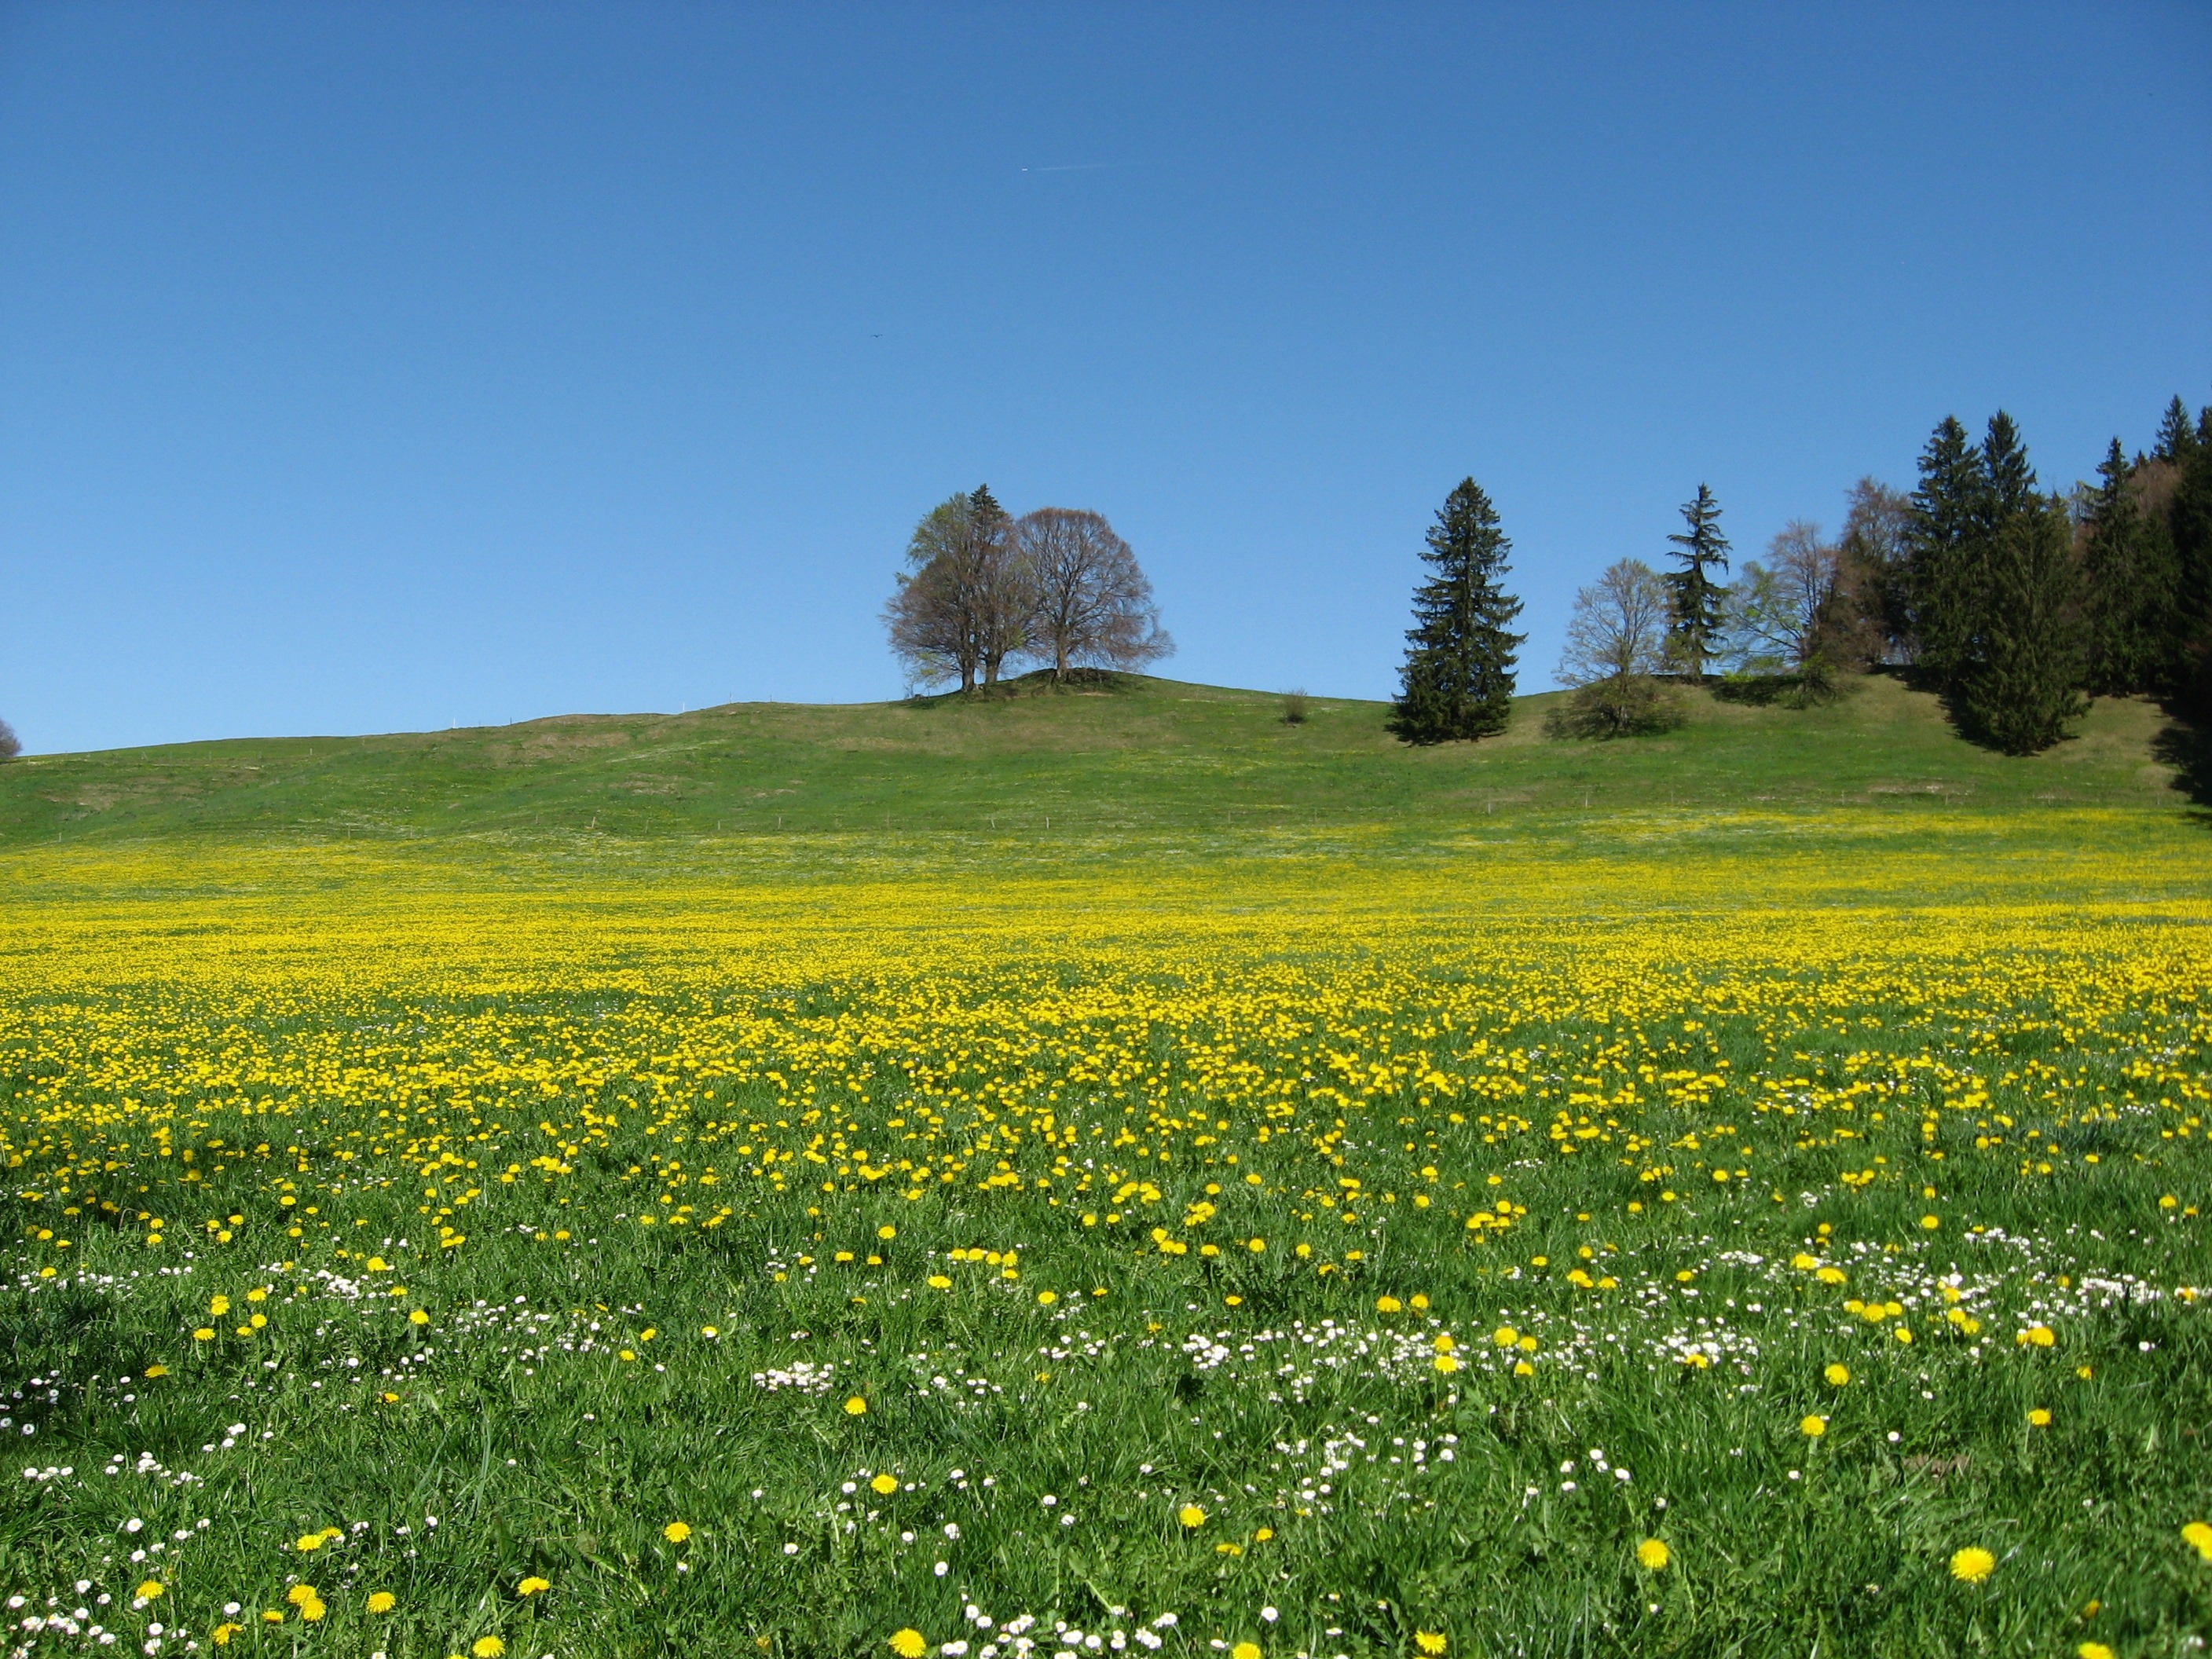
landscape, nature, grass, horizon, wilderness, mountain, plant, sky, field, lawn, meadow, dandelion, prairie, hill, flower, green, pasture, alpine, blue, flora, plain, wildflower, graze, relaxation, grassland, plateau, habitat, idyll, alm, ecosystem, steppe, rural area, flowering plant, mountain meadows, natural environment, geographical feature, grass family, land plant